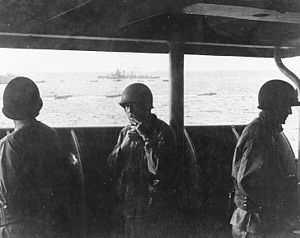
Slaget om Tulagi og Gavutu-Tanambogo / Slaget om Gavutu–Tanambogo
Den amerikanske brigadegeneral Rupertus (midt) overvåger angrebene på Tulagi, Gavutu og Tanambogo fra sit kommandoskib den 7. eller 8. august. I baggrunden ses landgangsbåde og en amerikansk destroyer.
Slaget om Tulagi og Gavutu-Tanembogo var et landslag i Stillehavskrigen under 2. verdenskrig mellem styrker fra den kejserlige japanske flåde og Vestallierede landstyrker. Det blev udkæmpet 7. – 9. august 1942 på Salomonøerne i den indledende fase af slaget om Guadalcanal.